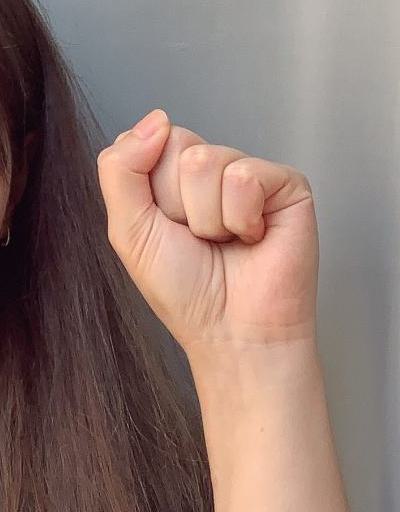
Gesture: fist